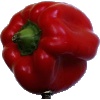
Label: Pepper Red 1